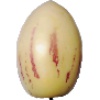
Label: pepino